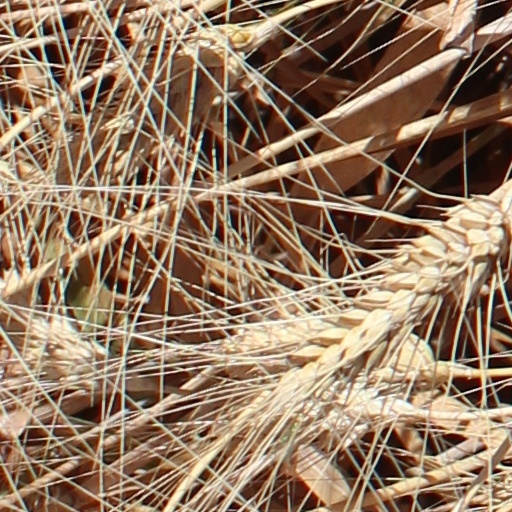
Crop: wheat